The Book of the New Sun

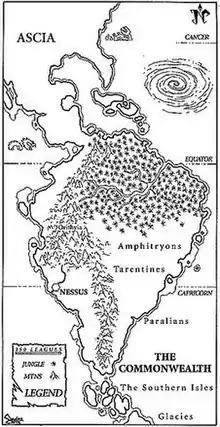
The Commonwealth

The Book of the New Sun (1980–1983, 1987) is a four-volume science fantasy novel written by the American author Gene Wolfe. The work is in four parts with a fifth novel acting as a coda to the main story. It inaugurated the "Solar Cycle" that Wolfe continued by setting other works in the same universe ("The Book of the Long Sun" series, and "The Book of the Short Sun" series).